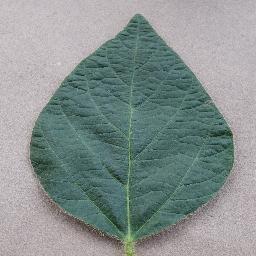
Label: Soybean___healthy